TNA Turning Point (2005)

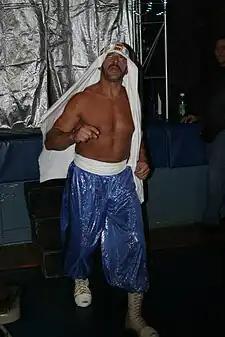
Adult Arab shirtless male wearing a turban, reflective blue pants, and white wrestling boots.

The show opened with Sabu versus Abyss in the (first-ever) "Barbed Wire Massacre", in which the ring ropes were replaced with barbed wire, and the only way to win was by pinfall or submission. James Mitchell accompanied Abyss to the ring. The duration of the contest was 10 minutes and 59 seconds. Early in the bout Sabu was pushed face-first into the barbed wire ropes as a result of Abyss kicking out of a pin attempt. Later, Abyss lifted up and dropped Sabu face-first into the barbed wire ropes. After this Sabu used a sharp weapon, which he had hidden under his belt, to stab Abyss in the arm repeatedly. Abyss was next to fall into the barbed wire after Sabu tripped him as he ran. A barbed wire wrapped steel was introduced in the match, which Sabu used to bash Abyss over the head. A barbed wire covered board was pushed into the ring after this by Sabu, which Abyss used to lift up and drop Sabu on. Another barbed wire covered board was introduced following this, with Sabu causing Abyss to run into it. He then pushed Abyss onto the other one and covered him for the pin to win the encounter.